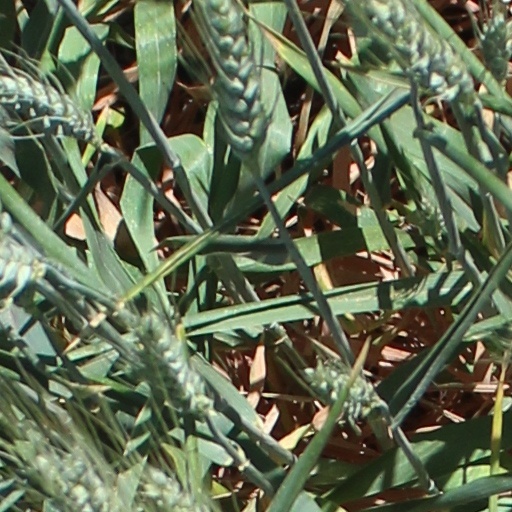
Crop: wheat